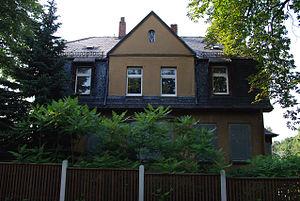
Karl Schmidt-Rottluff, né le 1ᵉʳ décembre 1884, à Rottluff et mort le 10 août 1976 à Berlin, est un peintre, graphiste, plasticien, illustrateur et graveur expressionniste allemand, membre du groupe Die Brücke.